Regiment of Patricians

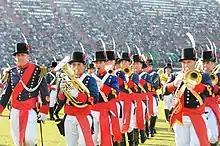
The Regimiental Band in 2016

The "Tambor de Tacuari" ("Tacuari Drummer") Band of the Regiment of Patricians, established together with the Regiment in 1806, is the military band that serves as the regiment's musical support service, acting as one of Argentina's most celebrated military bands. It's the only band in the nation to have a child musician (in occasions) serving among its ranks as a snare drummer, in memory of the young 12-year-old drummer Pedrito Rios from Concepcion del Uruguay, who died in action at the Battle of Tacuari in 1811, in which the band lends its name. The band today is led by its Director of Music, Captain Diego Cejas.